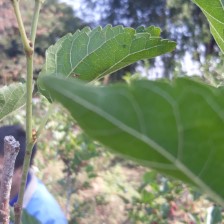
Variety: ChiangMai60